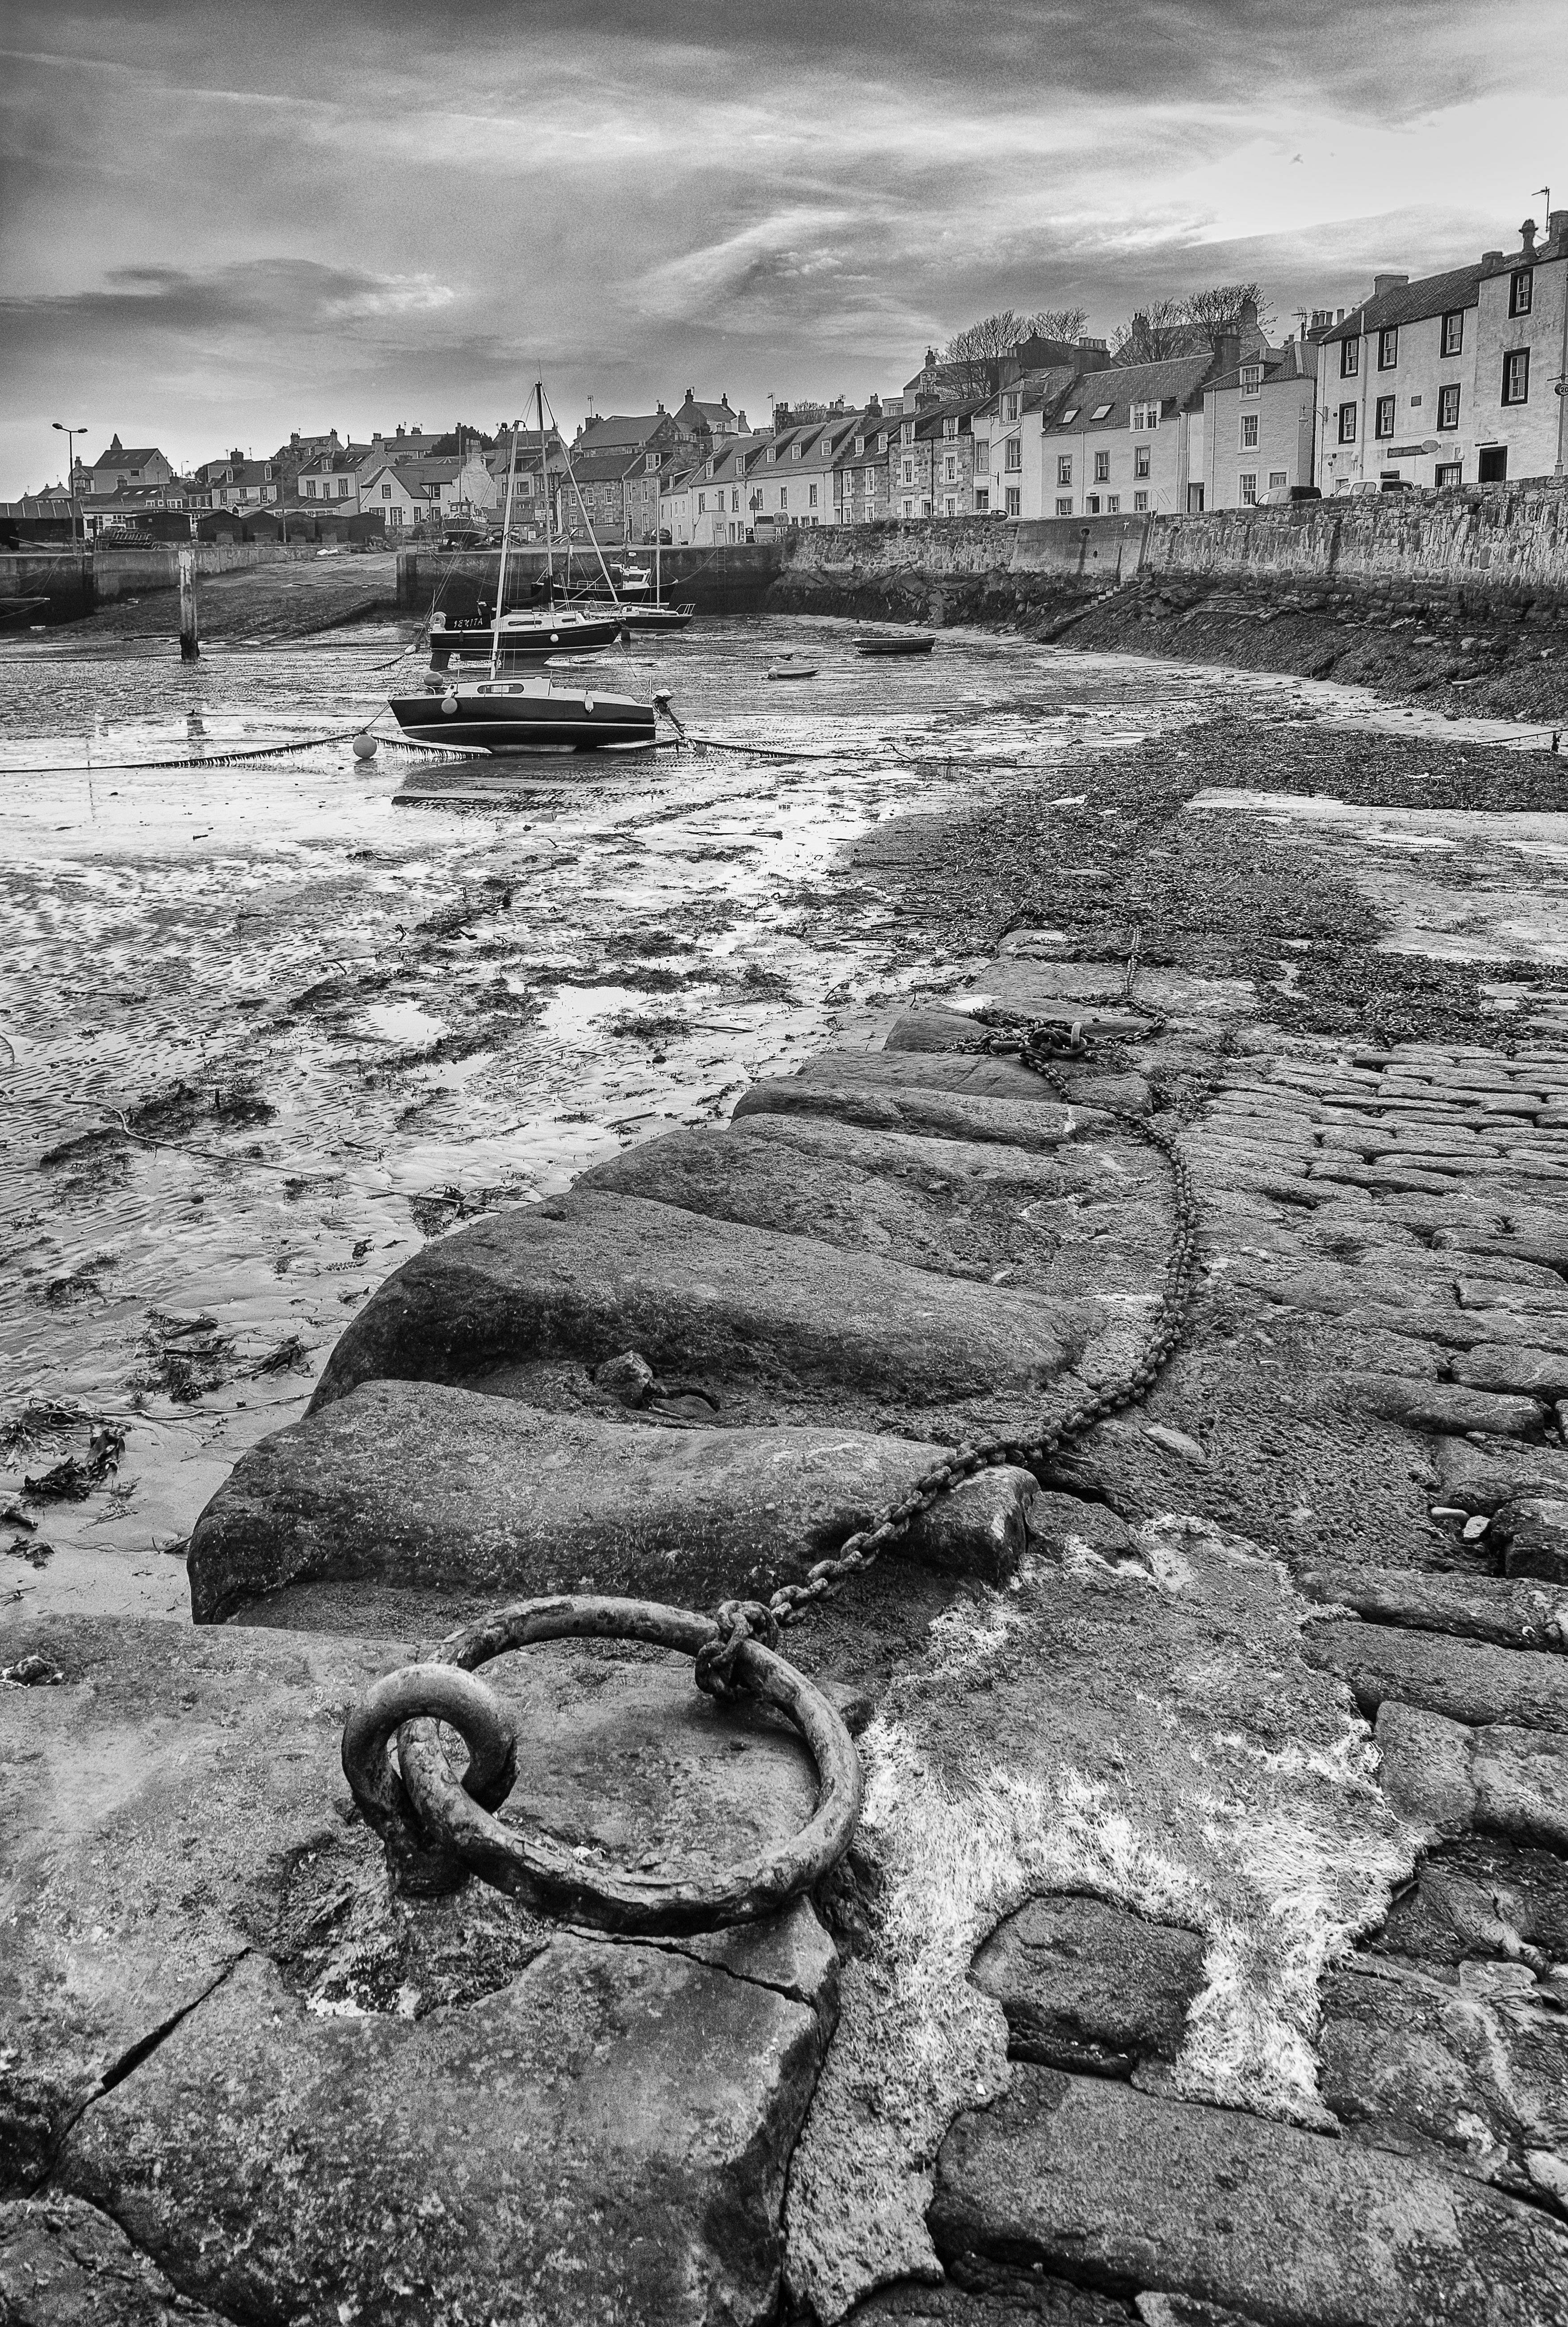
sea, coast, rock, black and white, shore, wave, seaside, harbour, monochrome, blackandwhite, mono, boats, scotland, maritime, fife, monochrome photography, ancient history